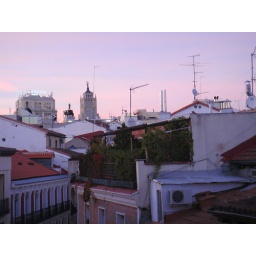
view from my window in the fourth floor of hotel &amp;quot;El Prado&amp;quot;